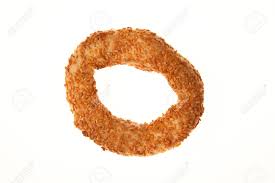
Yemek: simit